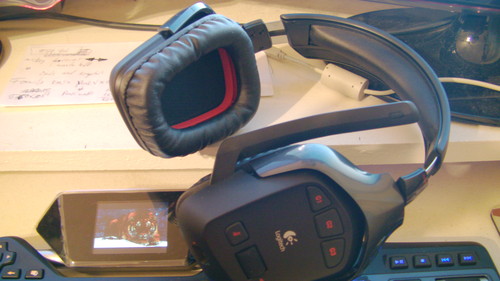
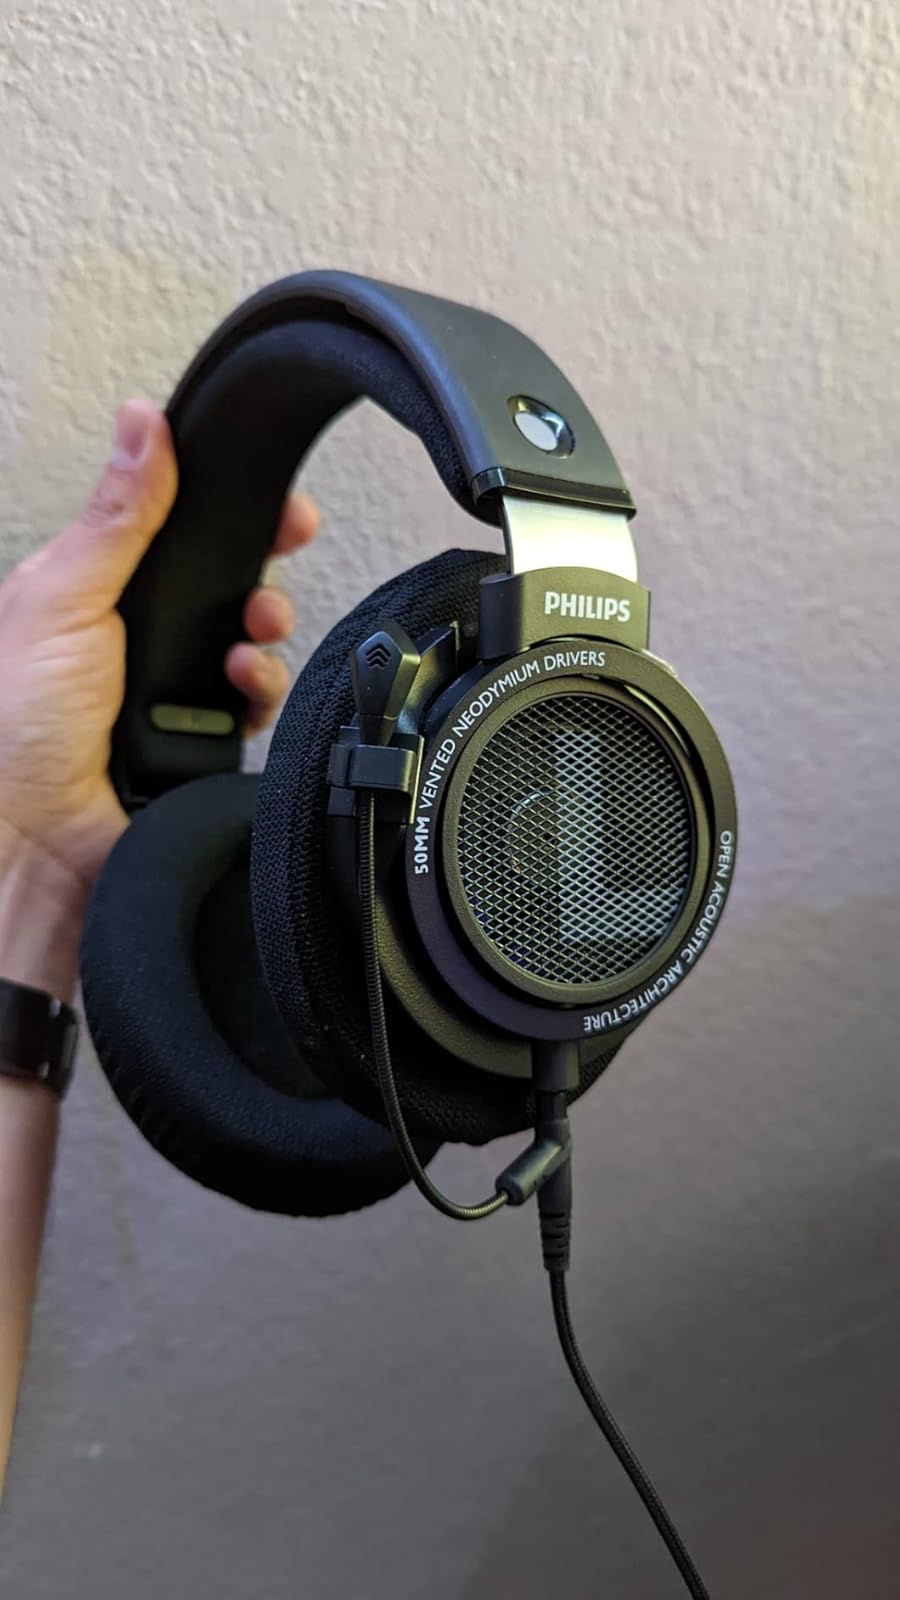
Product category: headphones
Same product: no